Gulf of Tribugá

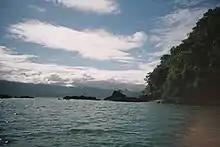
Pacific coast near Nuquí

From August to November, loggerhead sea turtles and hawksbill sea turtles spawn on the San Pichí, Blanca and Guachalito beaches.